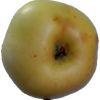
Label: Apple 6